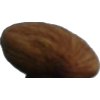
Label: Almonds 1